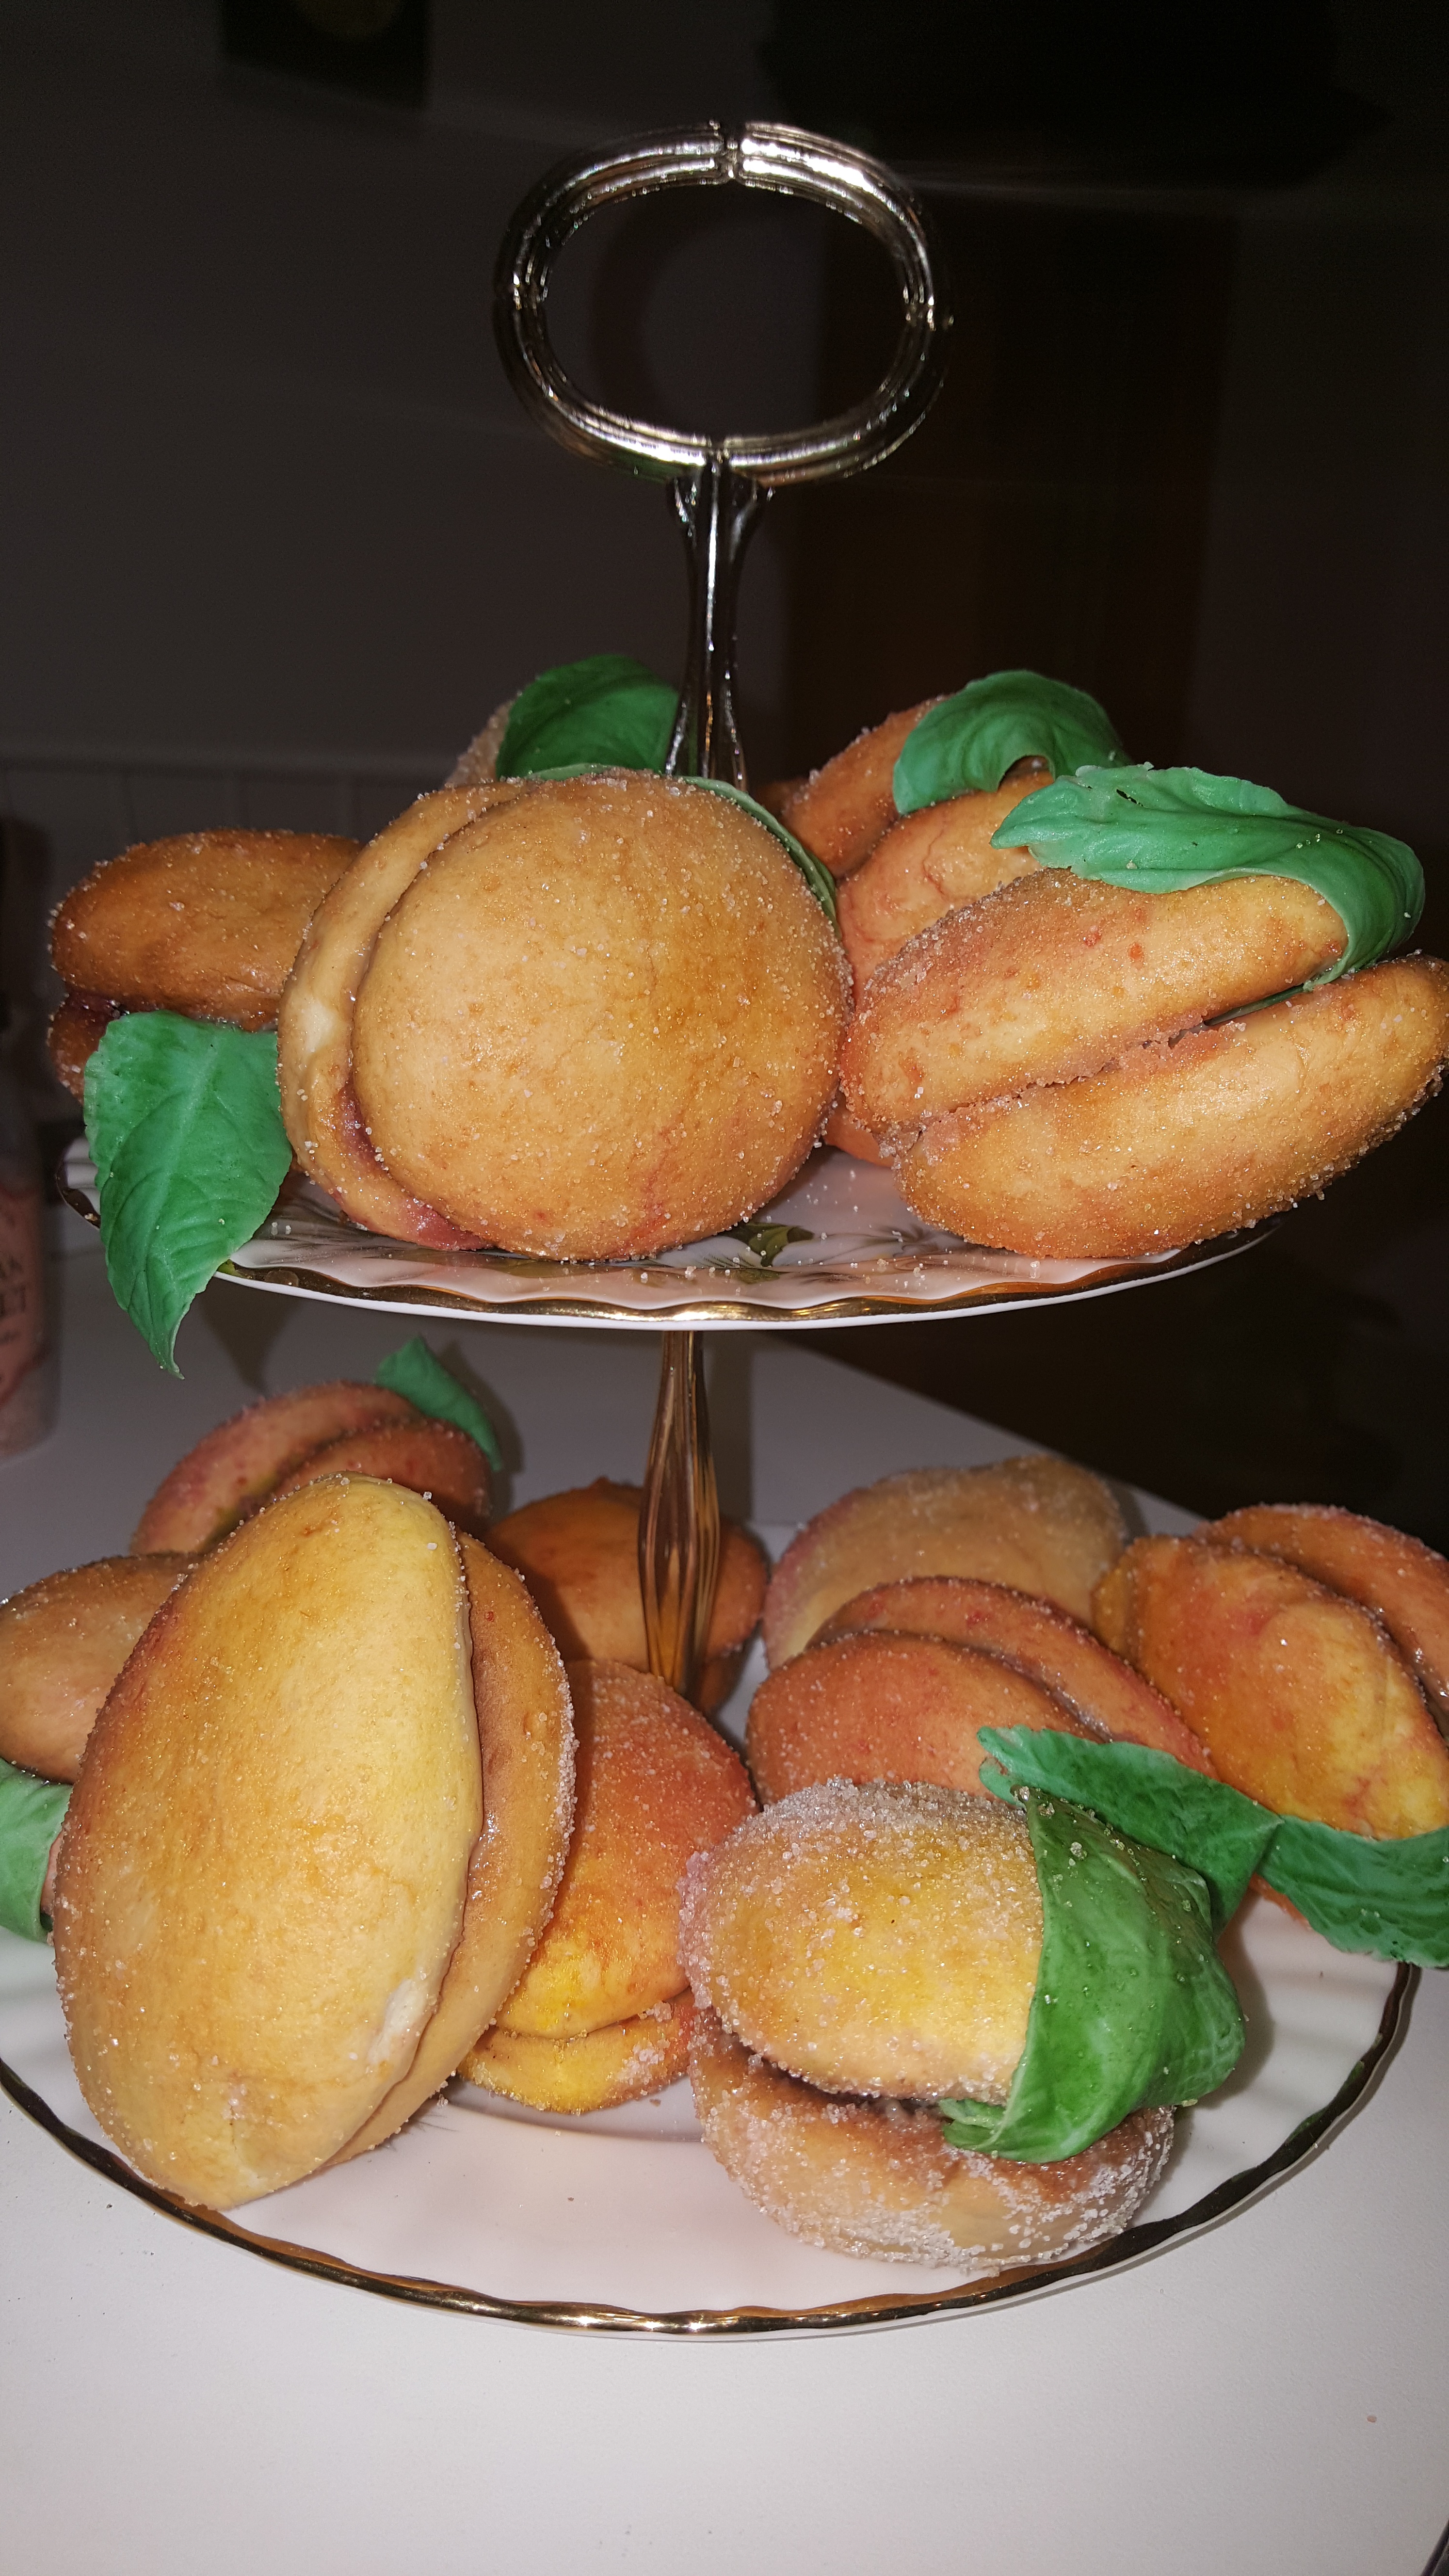
dish, meal, food, produce, breakfast, baking, dessert, cuisine, cake, bake, tasty, sweetness, baked goods, flavor, peaches, junk food